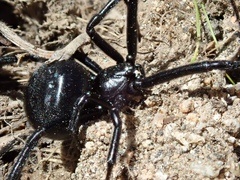
Species: Lactrodectus_hesperus